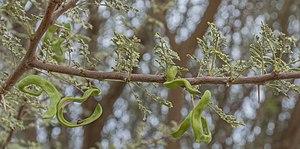
Le parc national de Bouhedma est un parc national de Tunisie créé par le décret présidentiel nᵒ 1660 du 18 décembre 1980.